Committee of American Students of the School of Beaux-Arts, Paris

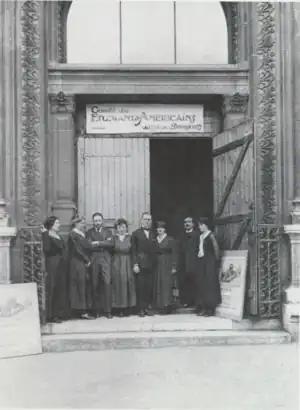
A Comité des Étudiants Américains de l'École des Beaux-Arts Paris exhibition; probably at the École des Beaux-Arts, Paris, circa 1918

The Committee of American Students of the School of Beaux-Arts, Paris (Comité des Étudiants Américains de l'École des Beaux-Arts Paris ["C.E.A. à l'E.D.B.A."]) was an organization of American art students at the Ecole des Beaux-Arts in Paris. American alumni of the school were also involved. It was active as a war and war-relief charity supporting the French cause during World War I, operating from at least 1916 through the end of the war. Among other activities, they raised funds through the production and sale of art-postcards.